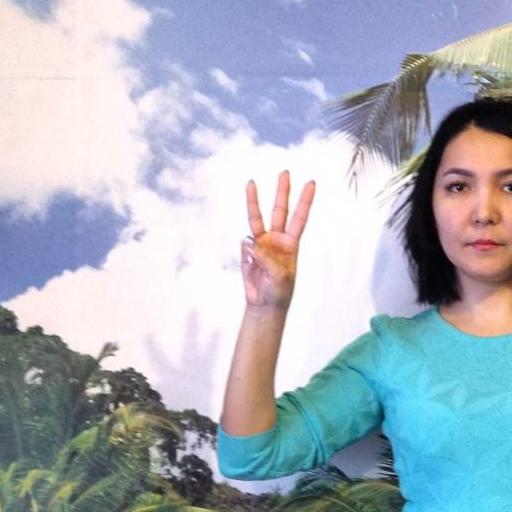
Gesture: three